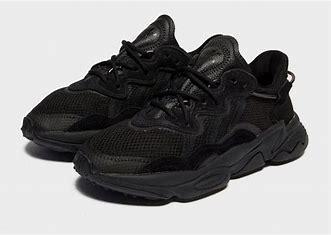
Brand: adidas
Model: Ozweego Athletic